Spanish Empire

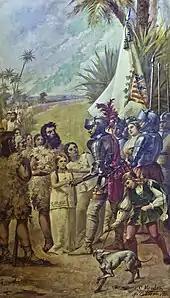
The conquest of the Canary Islands (1402–1496)

Portugal obtained several papal bulls that acknowledged Portuguese control over the discovered territories, but Castile also obtained from the Pope the safeguard of its rights to the Canary Islands with the bulls "Romani Pontifex" dated 6 November 1436 and "Dominatur Dominus" dated 30 April 1437. The conquest of the Canary Islands, inhabited by Guanche people, began in 1402 during the reign of Henry III of Castile, by Norman nobleman Jean de Béthencourt under a feudal agreement with the crown. The conquest was completed with the campaigns of the armies of the Crown of Castile between 1478 and 1496, when the islands of Gran Canaria (1478–1483), La Palma (1492–1493), and Tenerife (1494–1496) were subjugated. By 1504, more than 90 percent of the indigenous Canarians had been killed or enslaved.